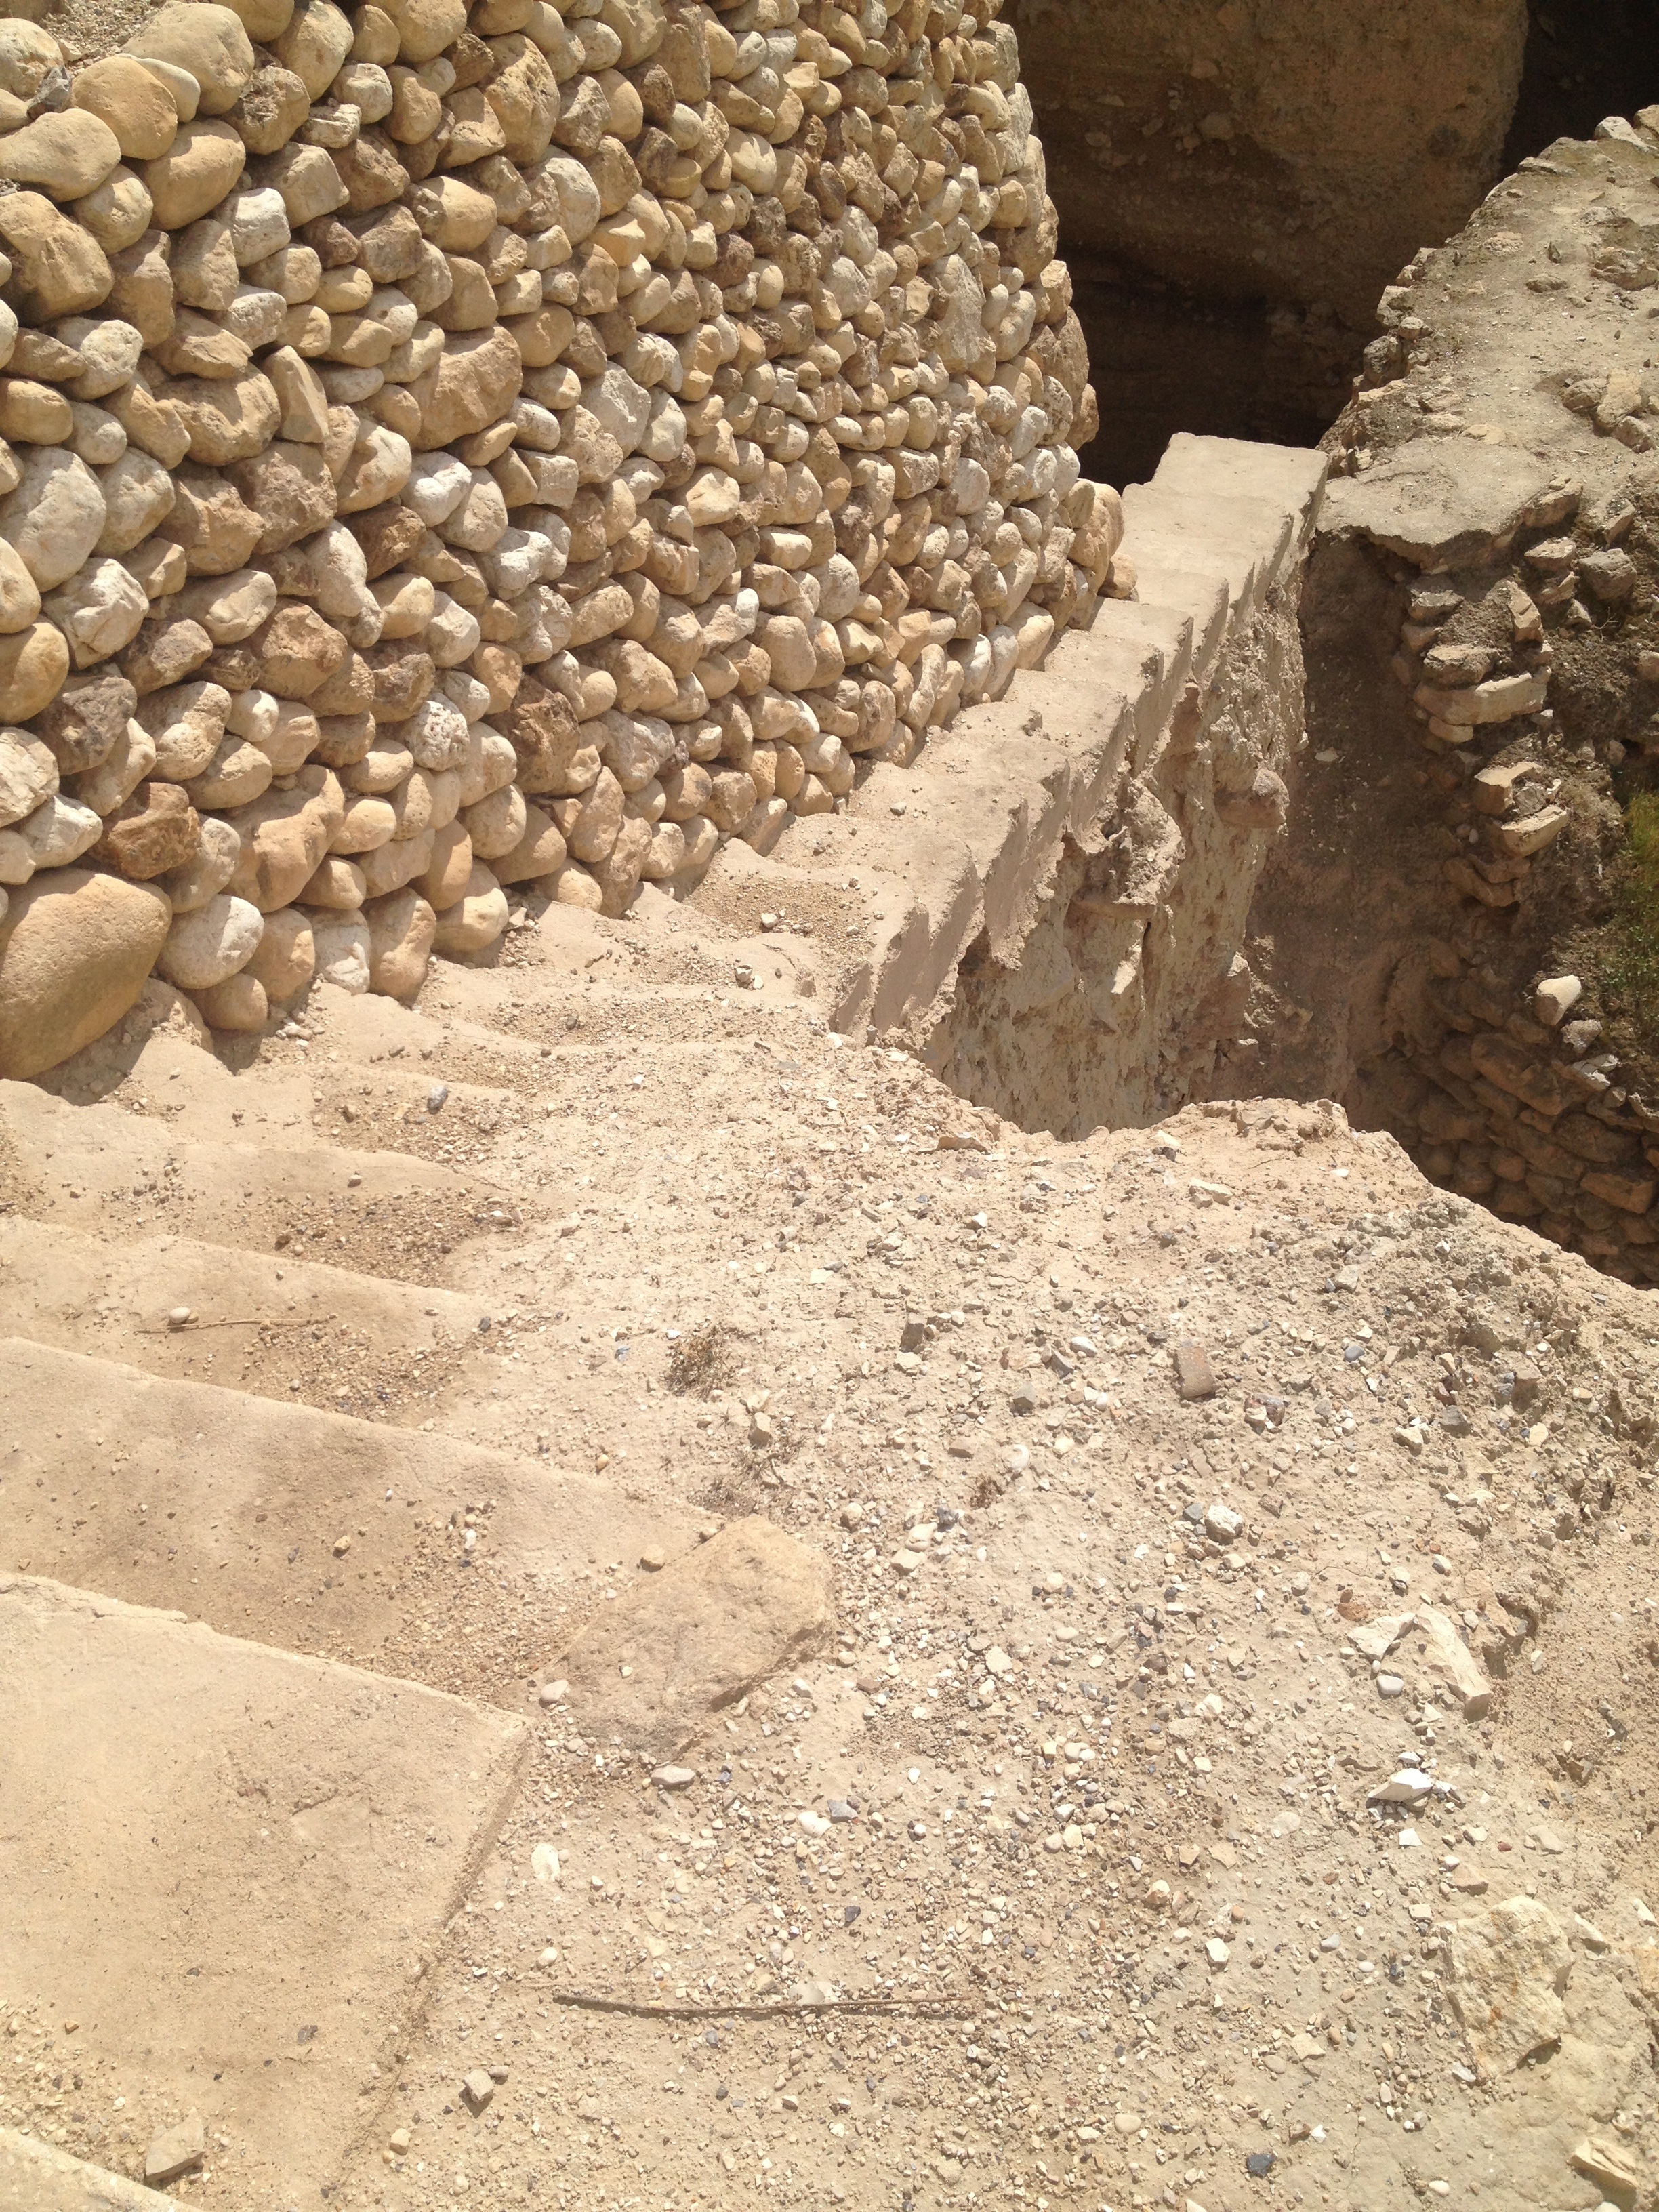
outdoor, sand, rock, mountain, architecture, structure, desert, building, city, wall, stone, steps, travel, construction, tower, soil, ancient, stone wall, tourism, material, geology, gravel, temple, stairs, archeology, day, historical, middle, israel, palestine, wadi, east, ancient history, jericho, judean